Haskard Highlands

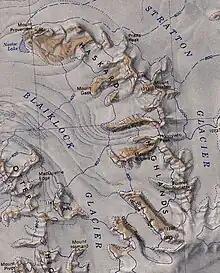
Haskard Highlands between the Blaiklock and Stratton glaciers

Features of the massif that are named on the 1983 United States Geological Survey map are (north to south):